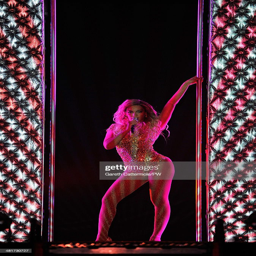
pop artist performs on stage .